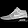
Label: Sneaker